Filipinos

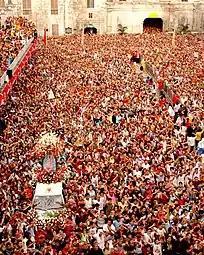
Devotees flock to the Basilica Minore del Santo Niño during the novena Masses.

The term "negrito" was coined by the Spaniards based on their appearance. The word 'negrito' would be misinterpreted and used by future European scholars as an ethnoracial term in and of itself. Both Christianized negritos who lived in the archipelago and un-Christianized negritos who lived in tribes outside were classified as 'negritos'. Christianized negritos who lived in Manila were not allowed to enter Intramuros and lived in areas designated for indios.